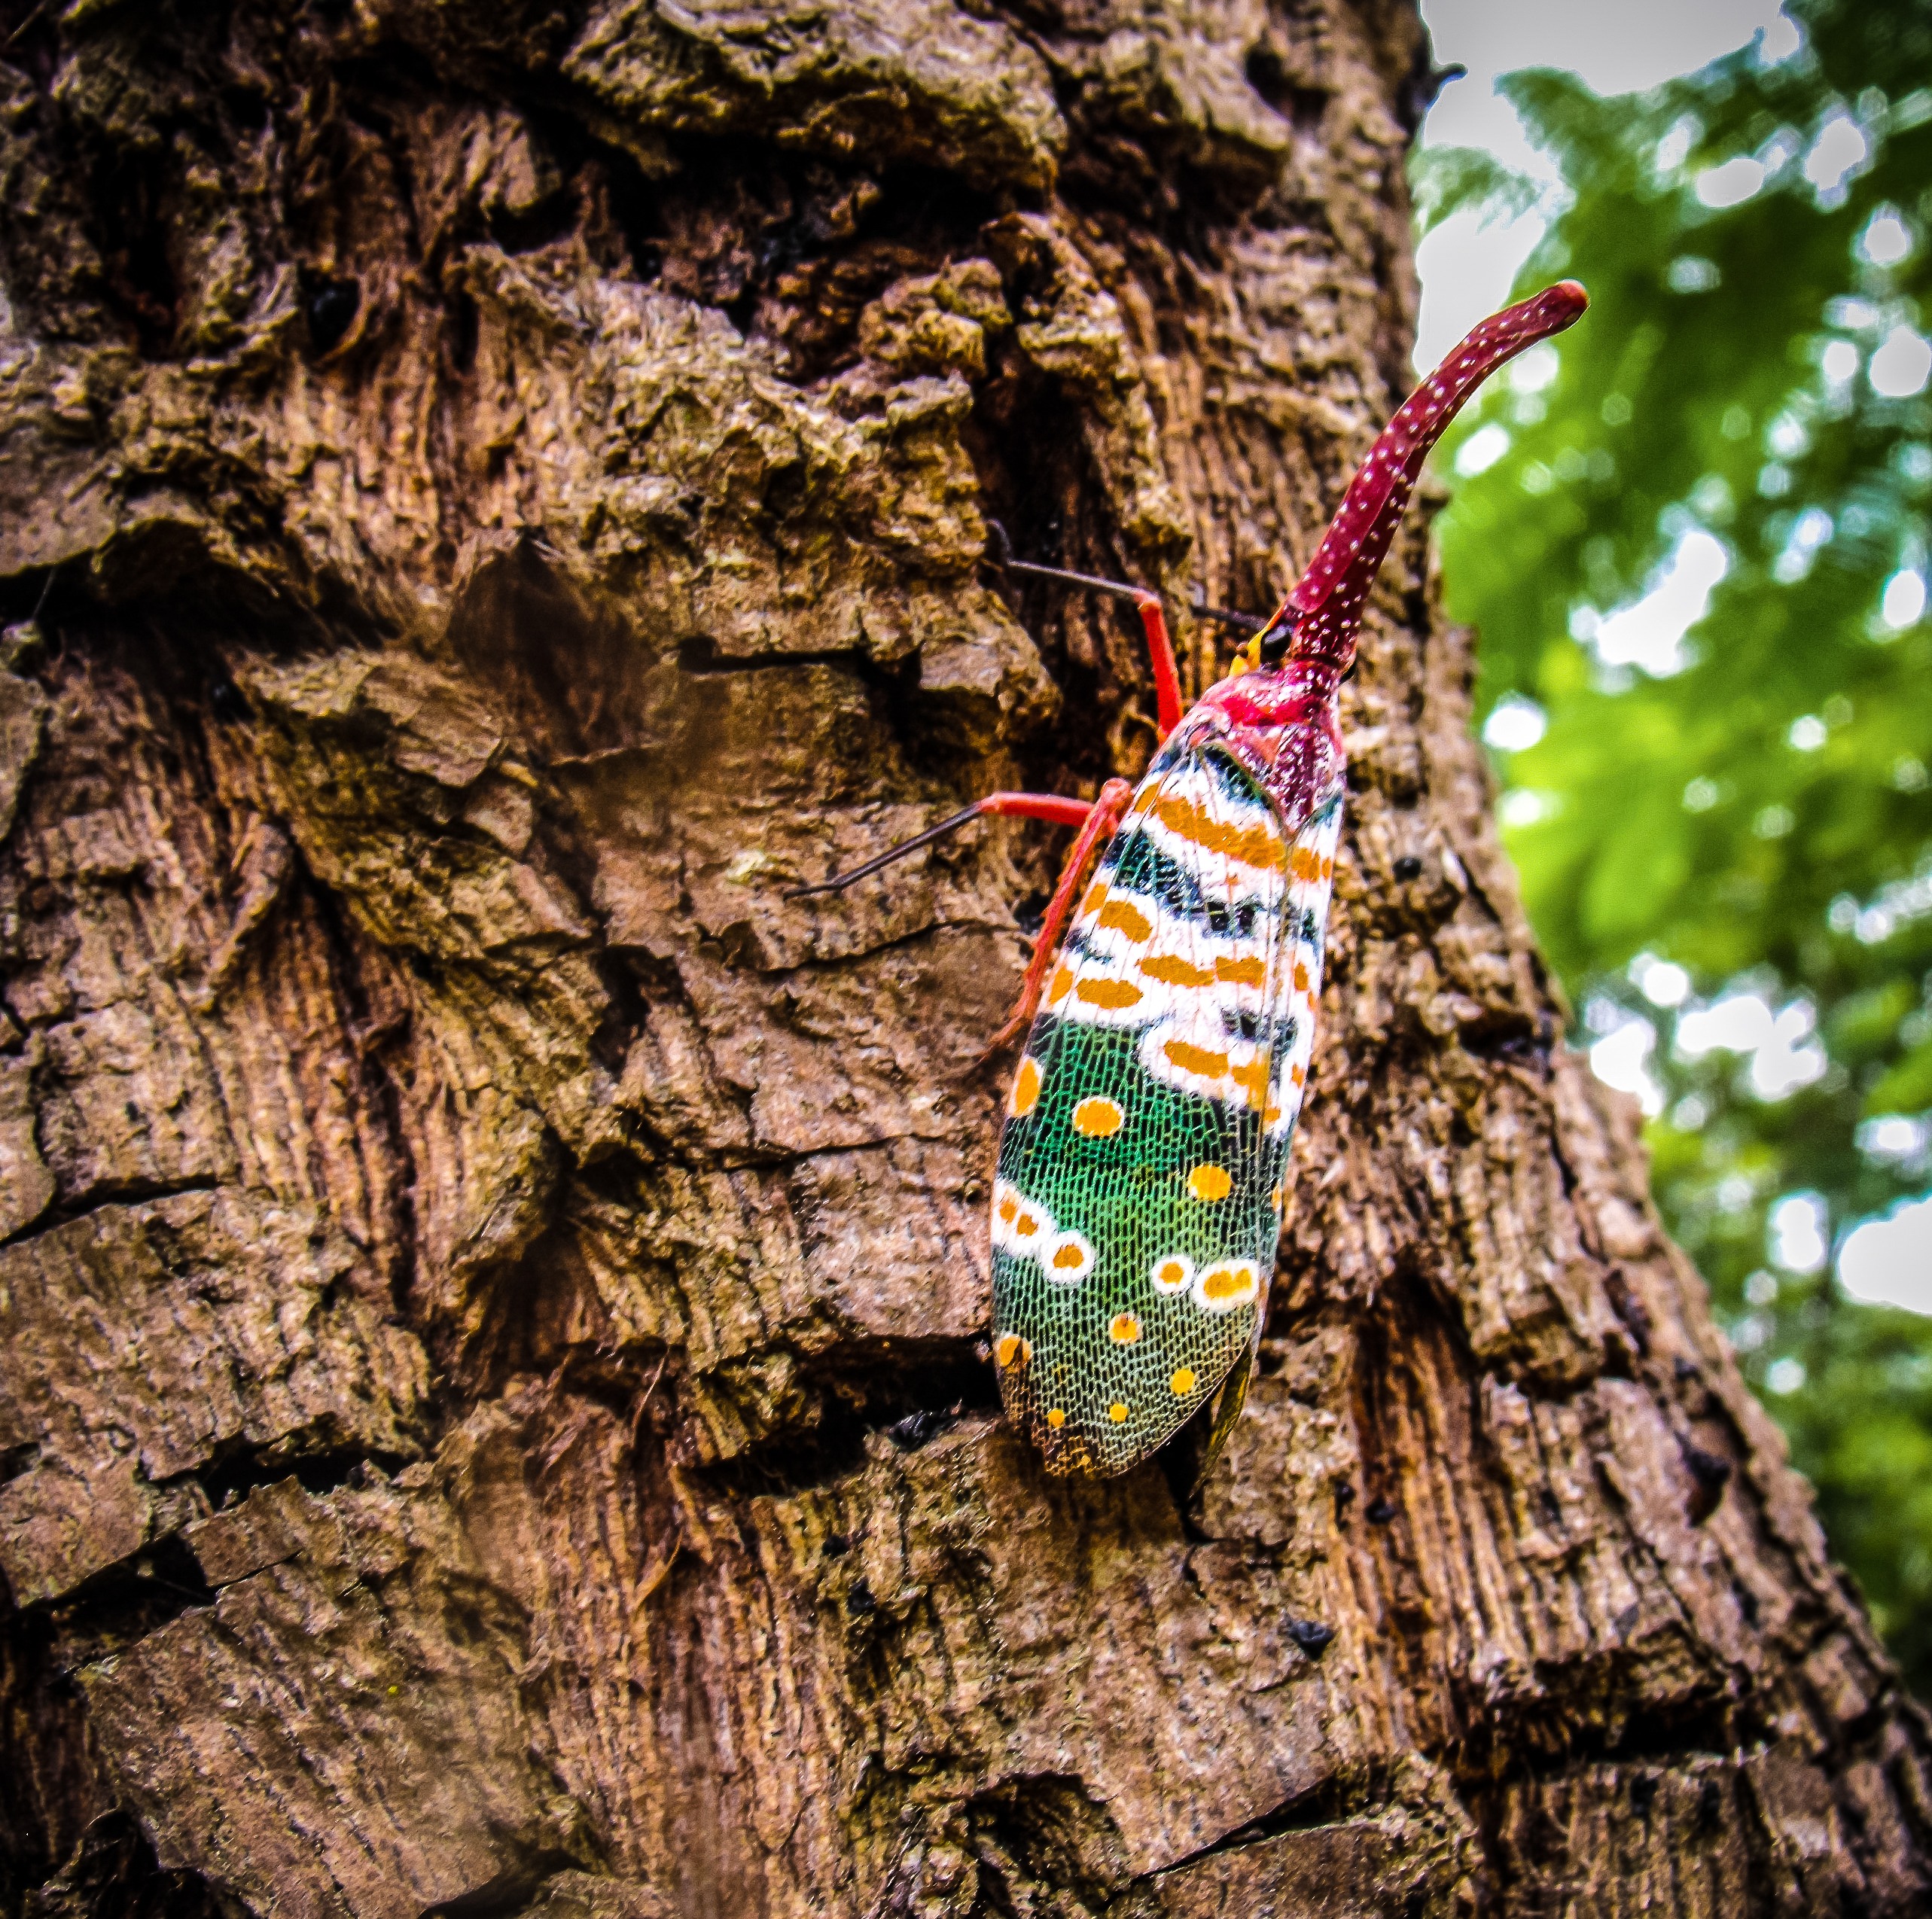
tree, plant, trunk, red, insect, colorful, close, invertebrate, long, hemiptera, auchenorrhyncha, small animal, proboscis, pollinator, cicada, bill kerfe, moths and butterflies, canthigaster cicada, fulgoromorpha, lantern carrier like, lantern makers cicada